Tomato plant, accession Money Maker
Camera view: bottom (45 deg); turntable rotation: 150 degrees
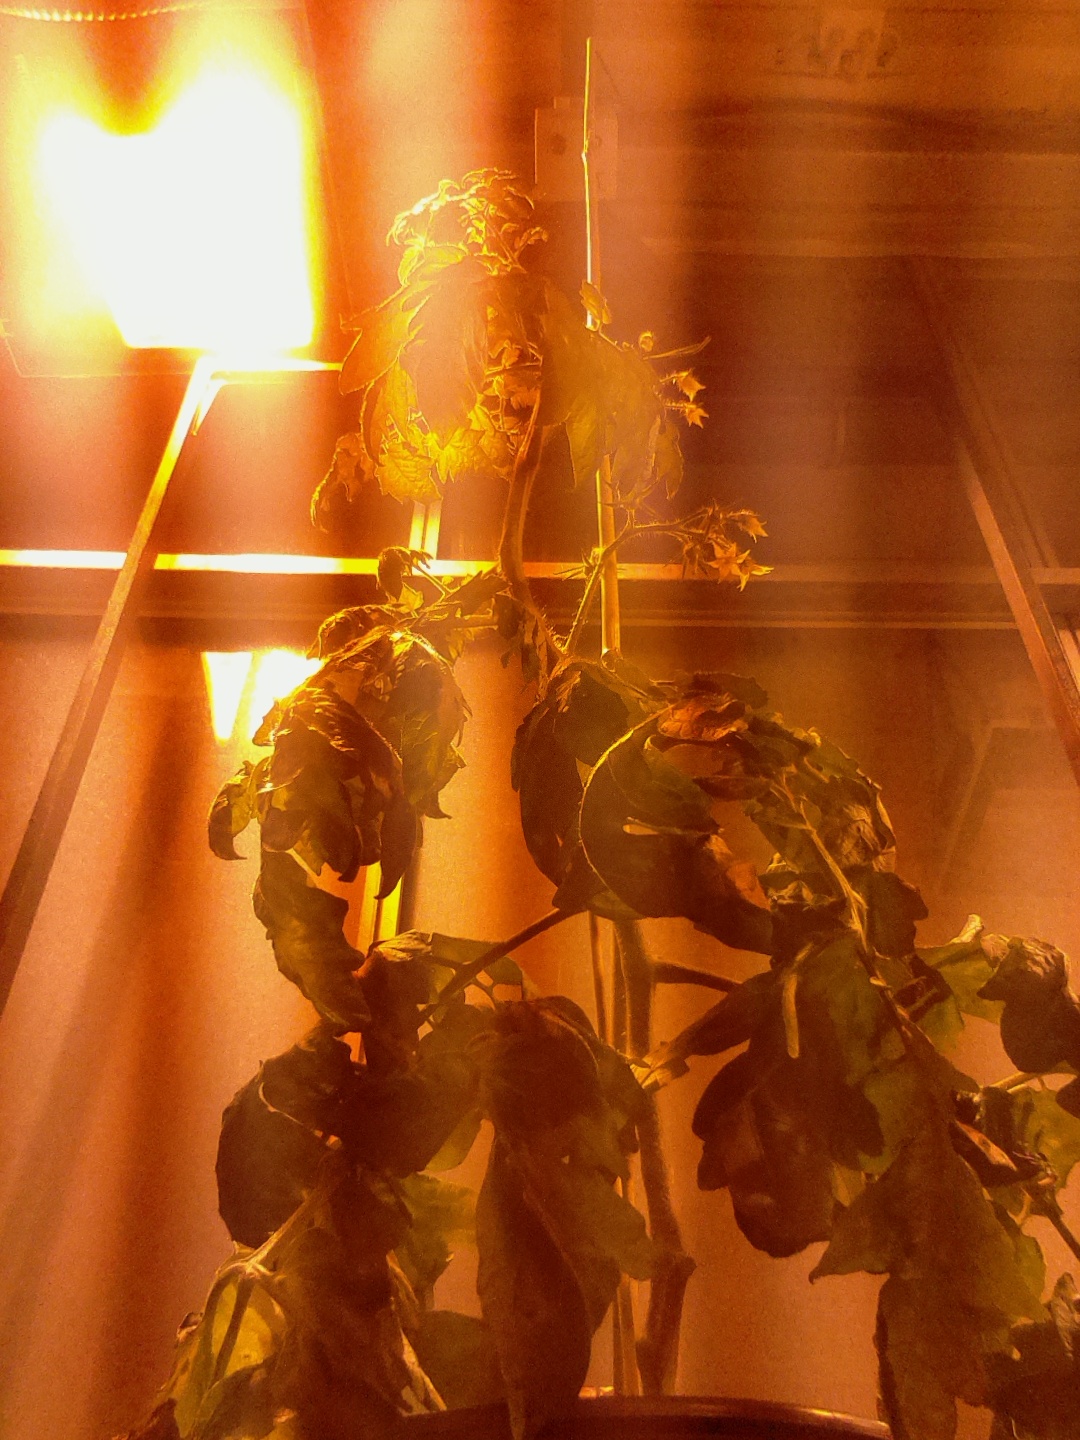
BBCH growth stage 69: End of flowering, 90%-100% of flowers open, more petals falling